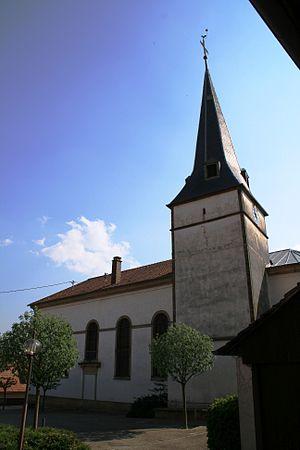
Lampertsloch, Alsace